Queima das Fitas

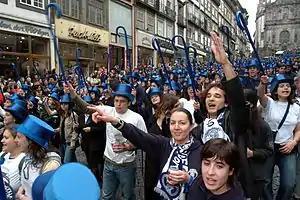
Porto's Queima das Fitas Parade (image depicting nearly-graduated students of the Faculty of Arts and Humanities of the University of Porto).

Porto's Queima das Fitas traces its origins to the beginning of the 1940s, and is a major event in the first week of May, before the beginning of the study period preceding the school year's last exams. The week comprehends 12 events, starting with the Monumental Serenata on Sunday, reaching its peak with the Cortejo Académico on Tuesday, when students from the universities and other higher education institutions of the city march through the downtown streets till they reach the city hall, where they are greeted (and greet back) by the mayor. During every night of the week a series of concerts takes place on the Queimódromo, next to the city's park; here it is also a tradition for the students in the second last year to erect small tents where alcoholic beverages are sold in order to finance the trip that takes place during the last year of their course.